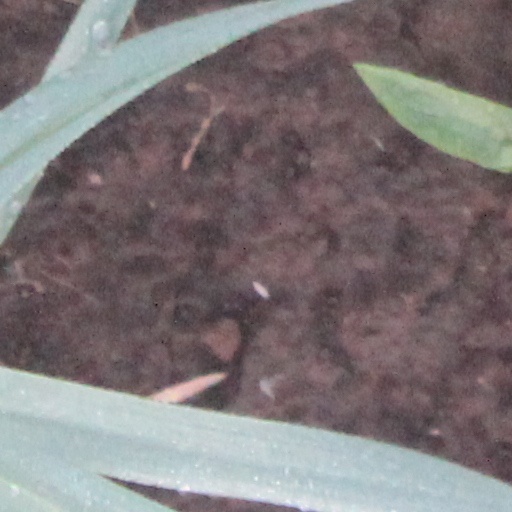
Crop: wheat